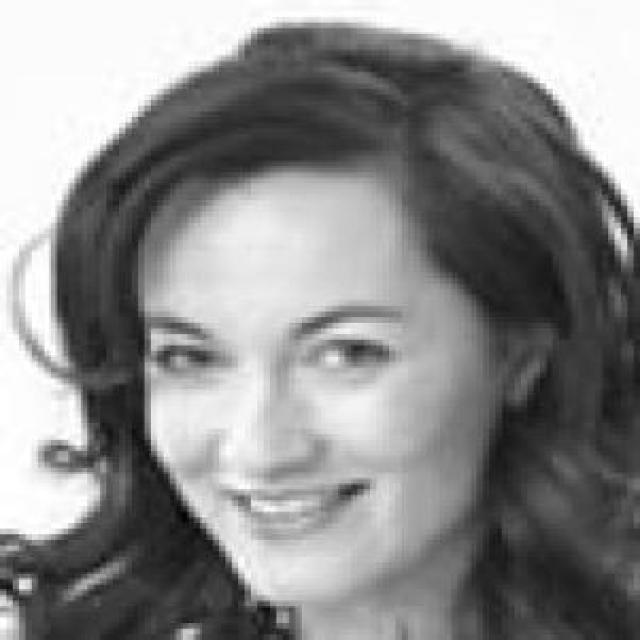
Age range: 21-44